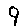
Label: 9